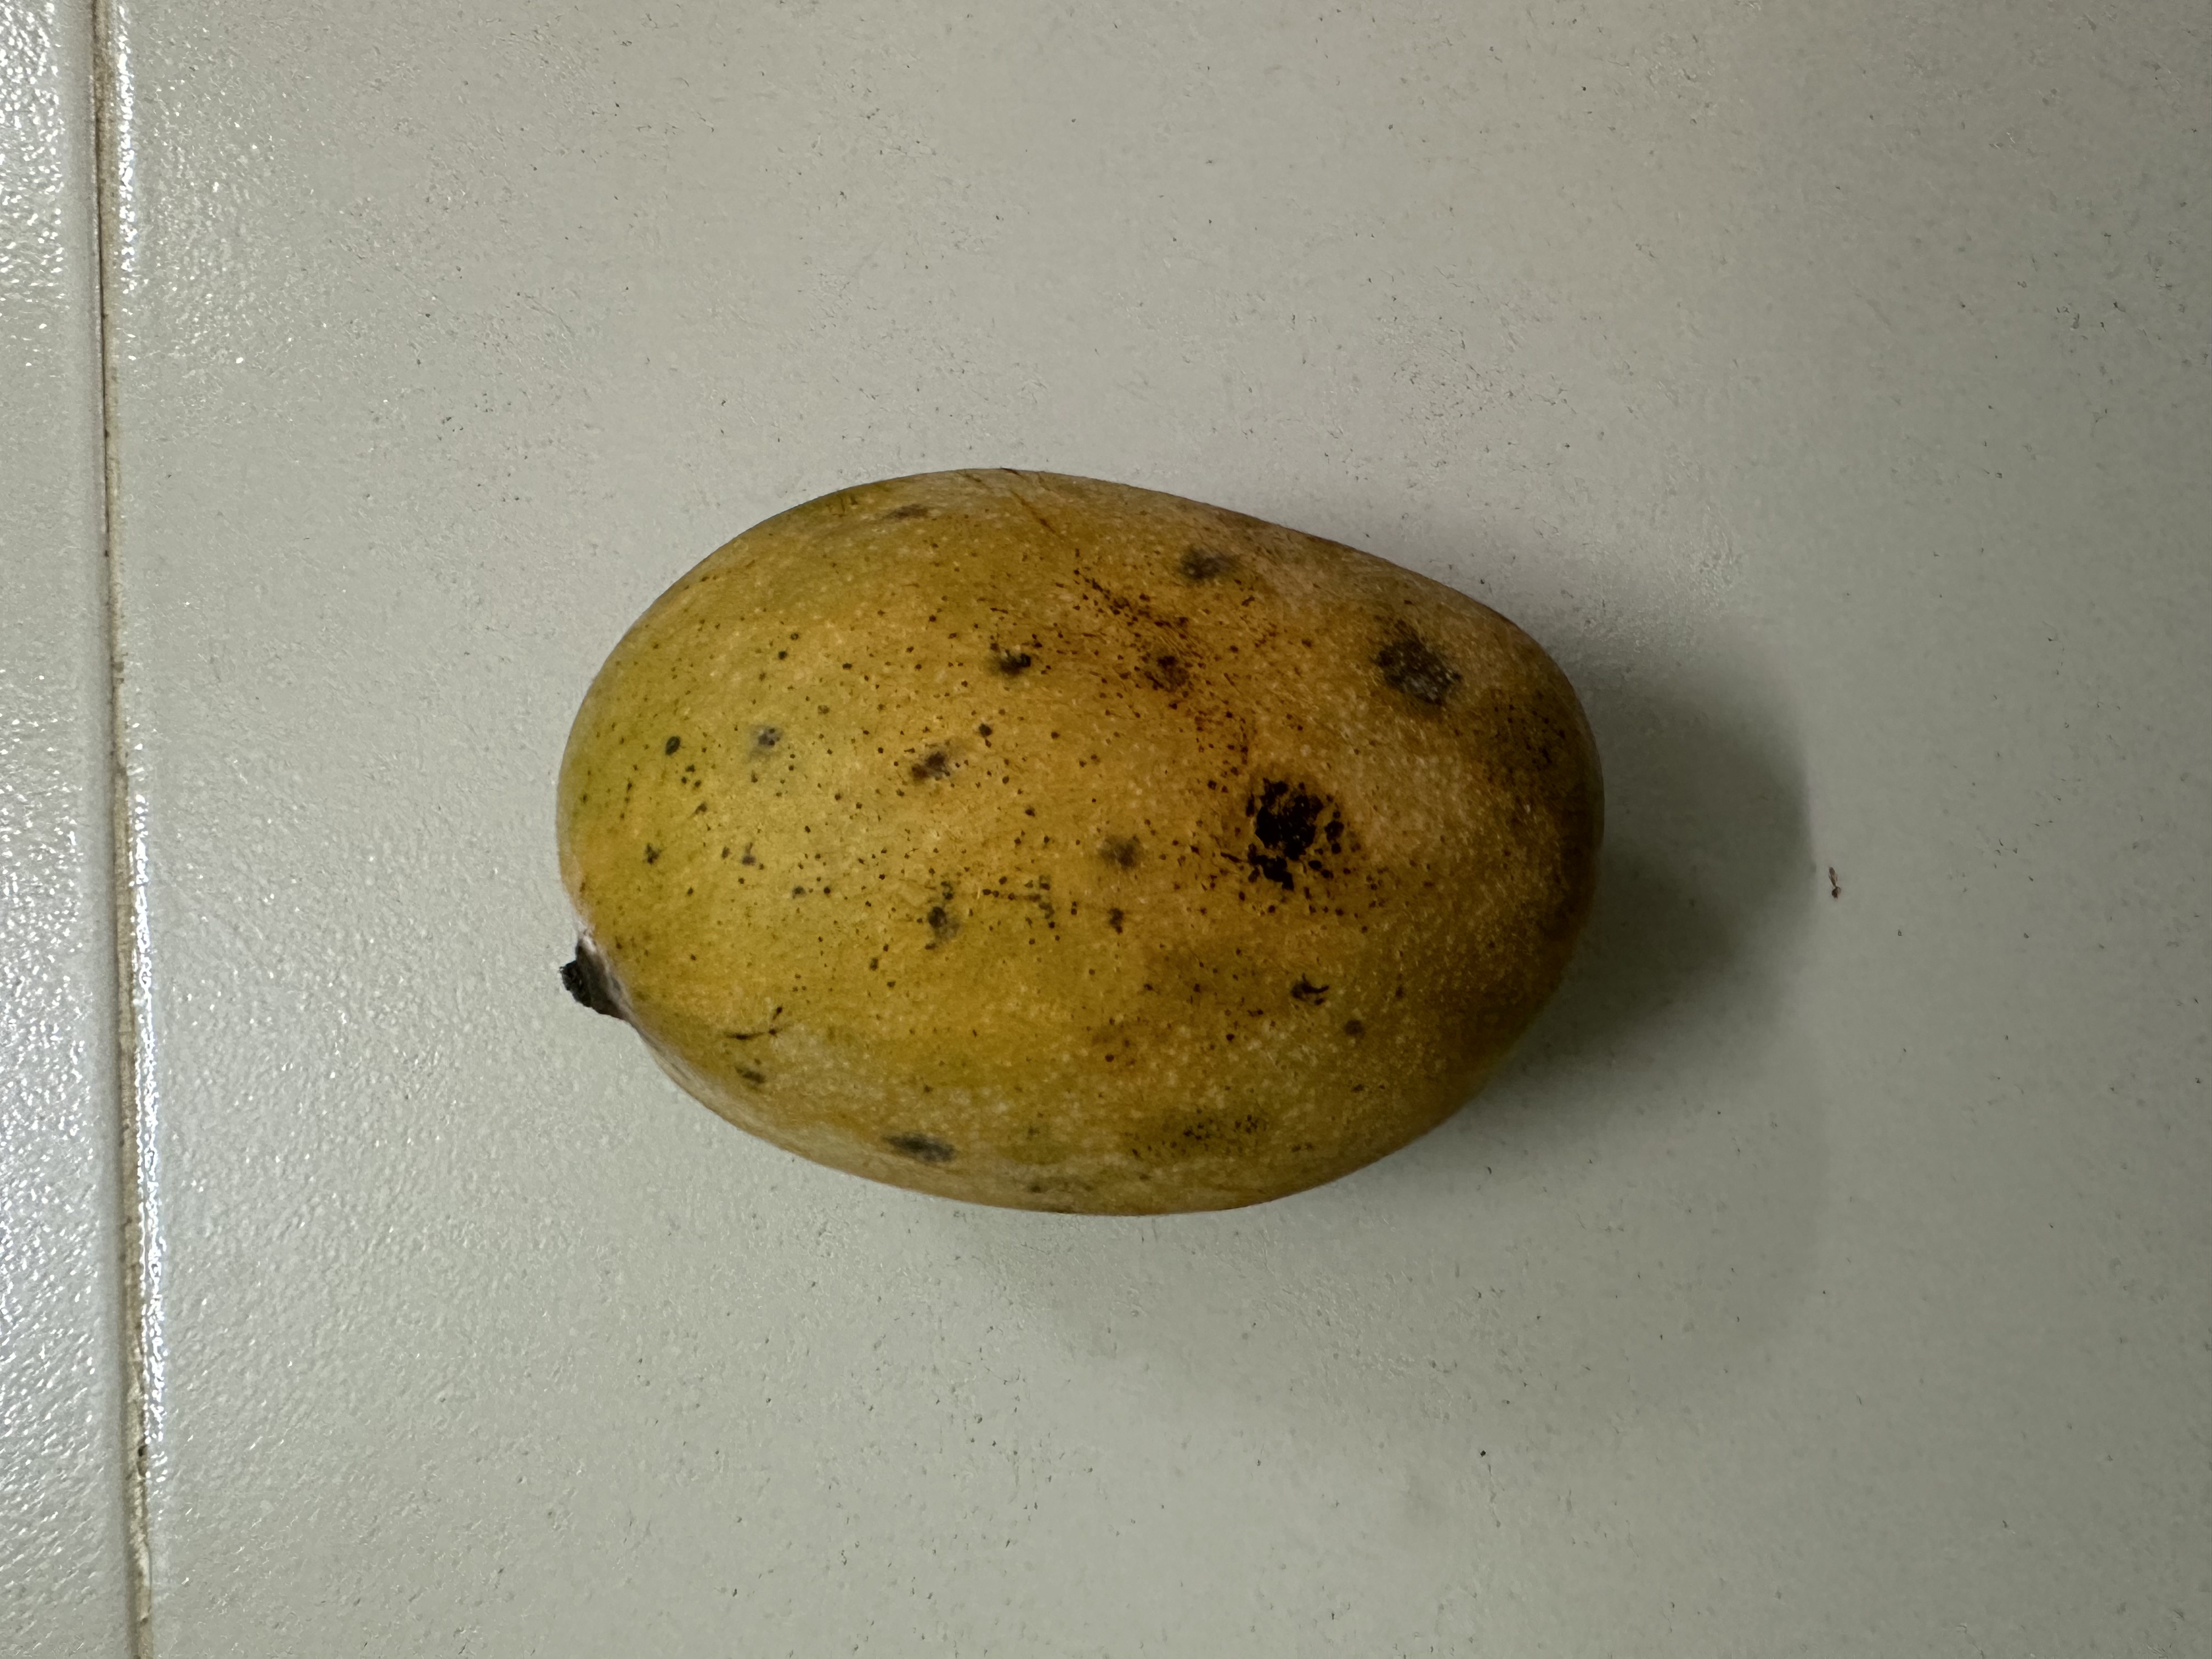
Mango variety: Mollika